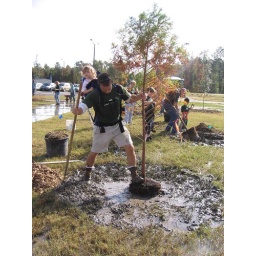
Patrick tried to sink a tree in a muddy water filled hole by moving it back and forth.